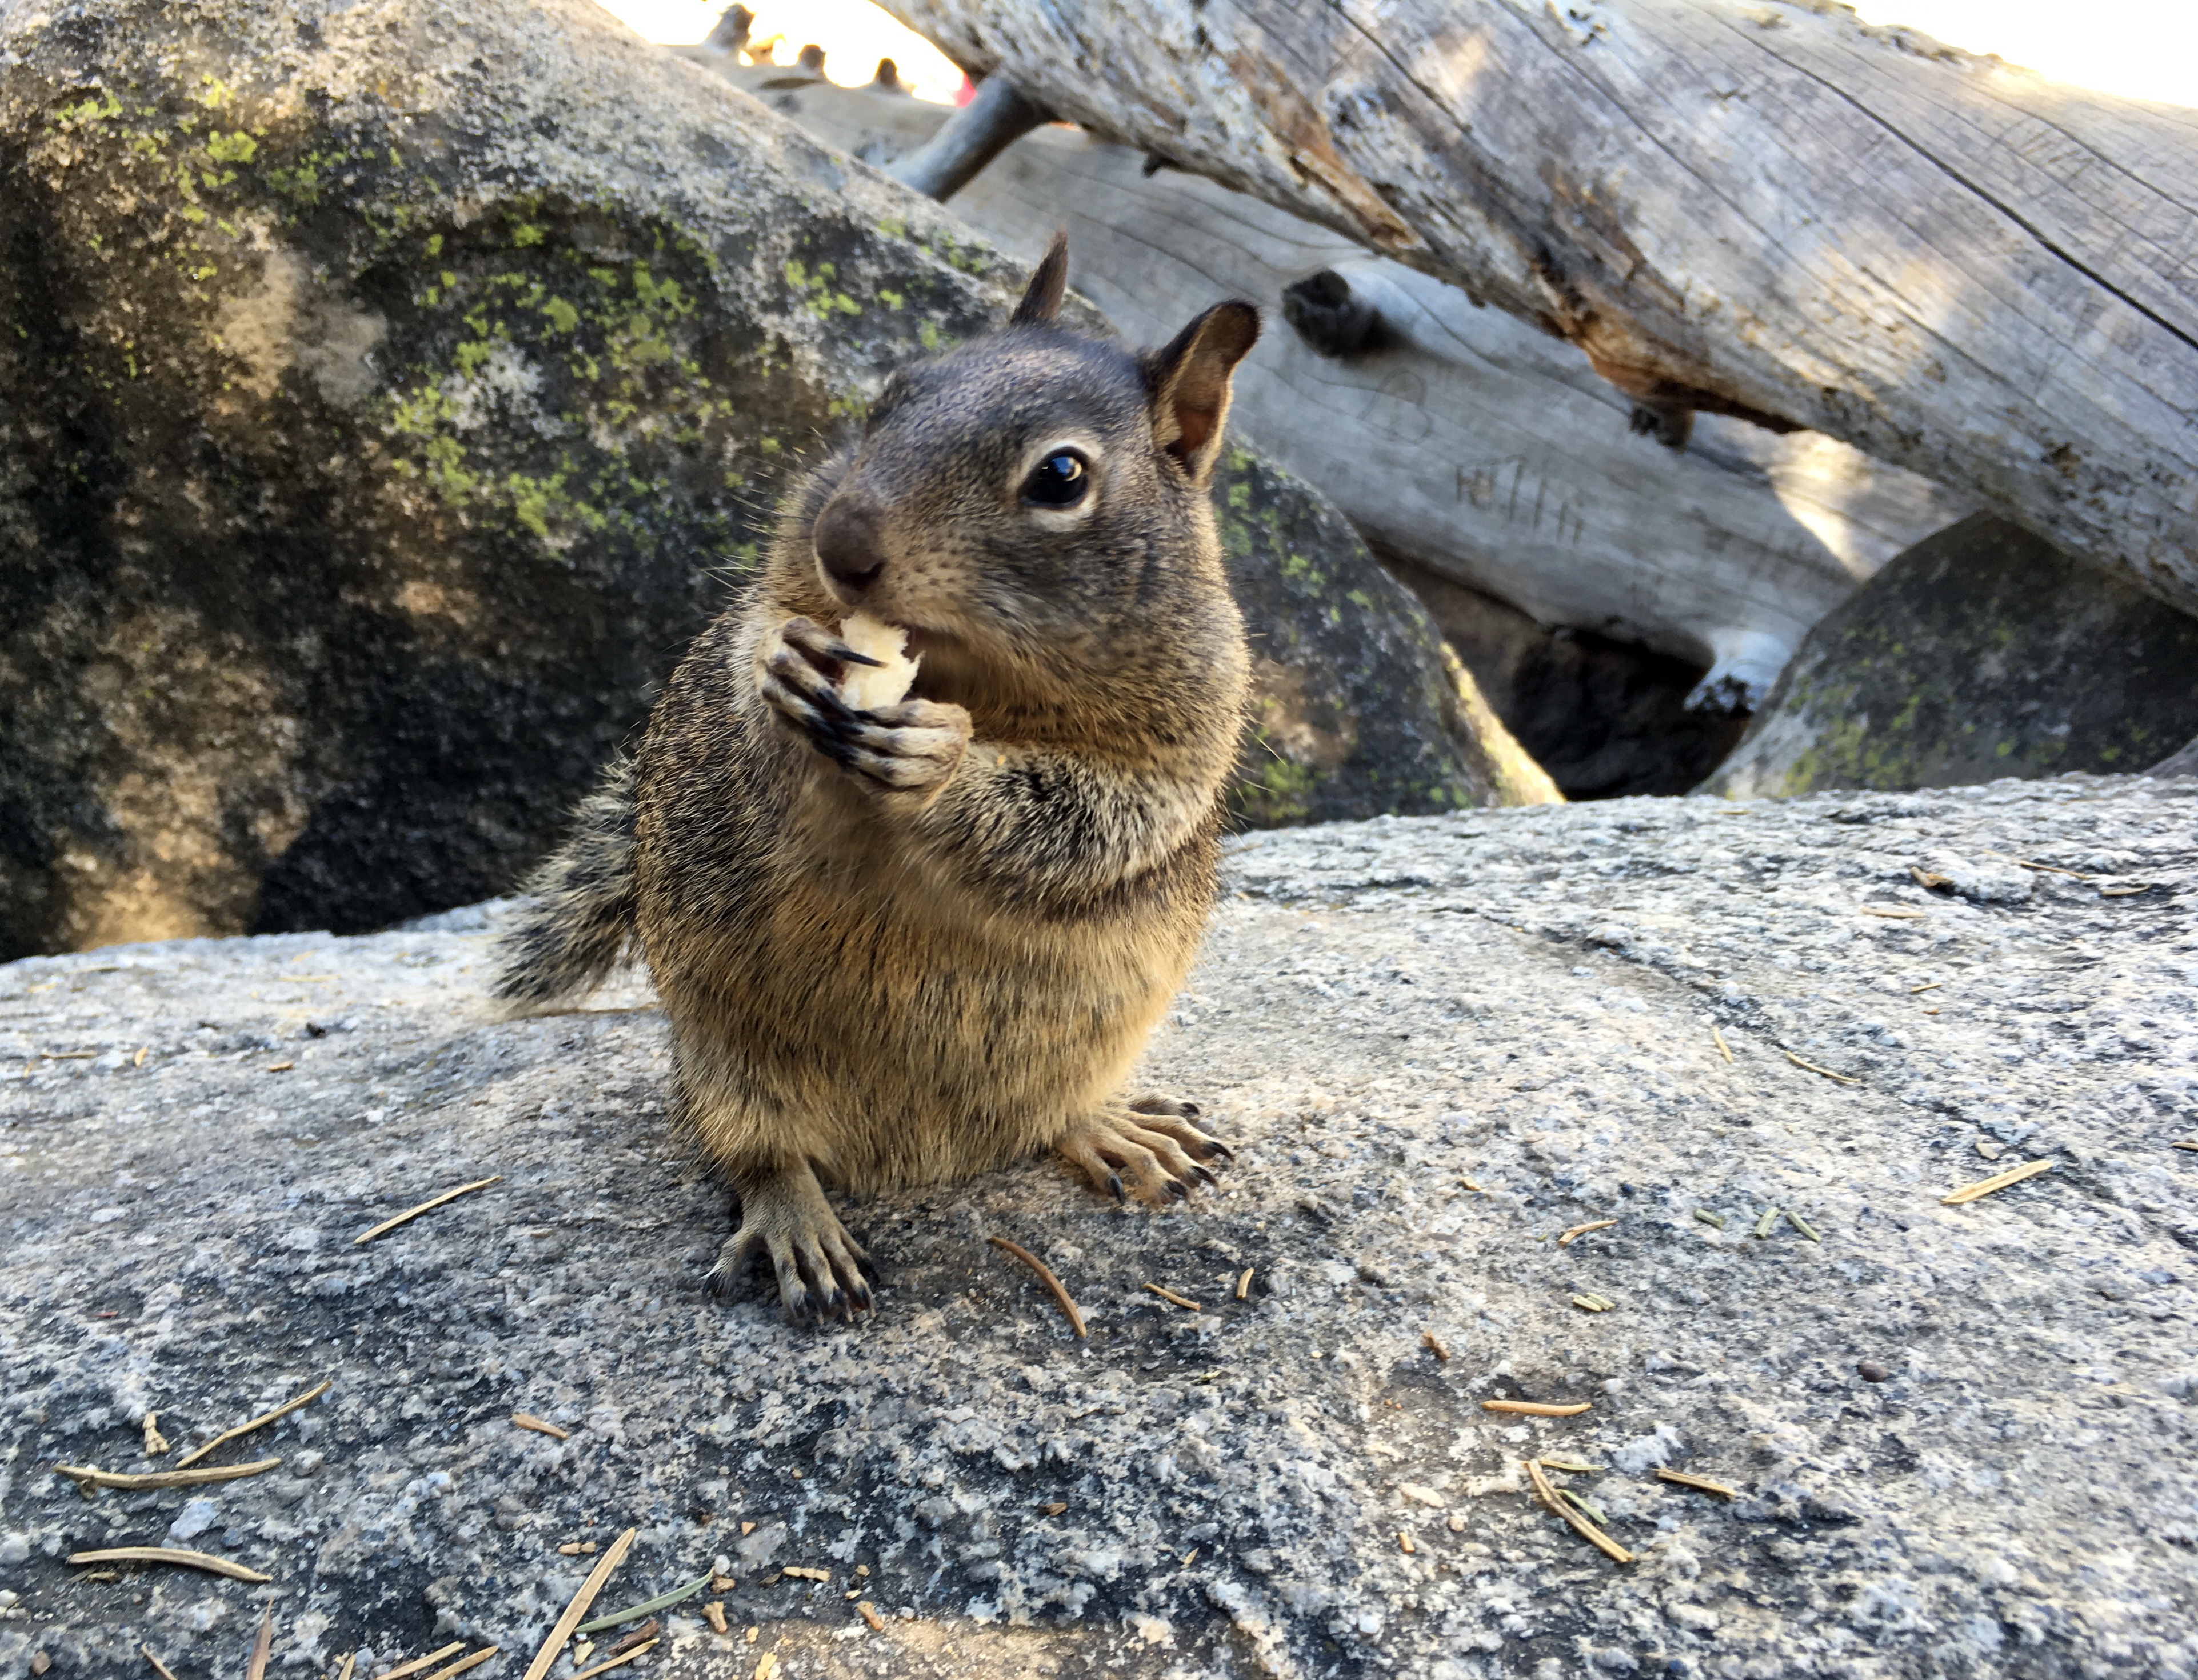
nature, wildlife, zoo, mammal, squirrel, rodent, fauna, whiskers, vertebrate, chipmunk, fox squirrel